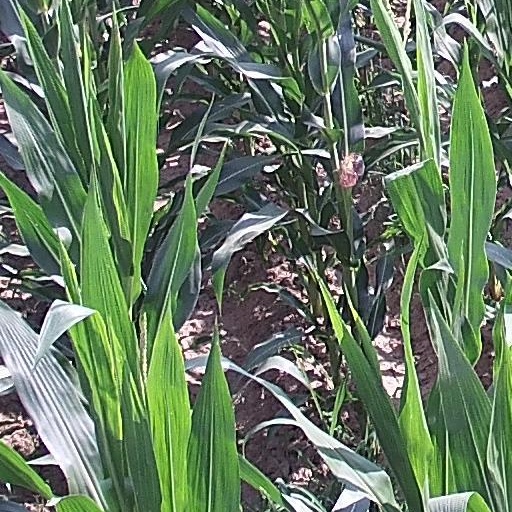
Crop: maize; corn